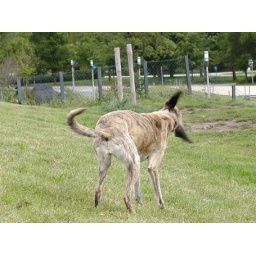
dogs and cats in amsterdam